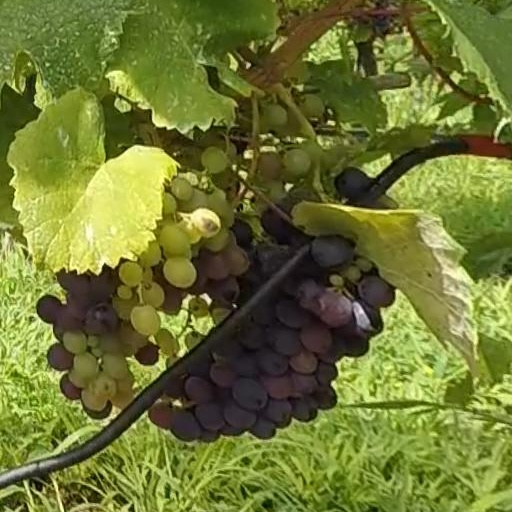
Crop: grape